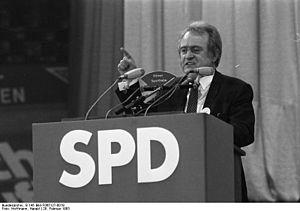
Johannes Rau /jo.ˈha.nəs ˈʁaʊ̯/, né le 16 janvier 1931, à Wuppertal, et mort le 27 janvier 2006, à Berlin, est un homme d'État allemand, membre du Parti social-démocrate d'Allemagne.